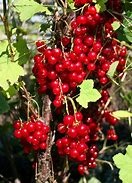
Label: redcurrant